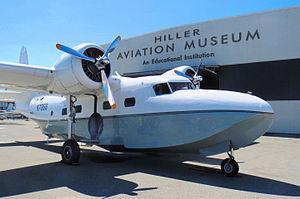
Le musée d'aviation Hiller est un musée américain consacré à l'aéronautique situé à San Carlos, en Californie. Il a été fondé en 1998 par Stanley Hiller, un des pionniers de l'hélicoptère.